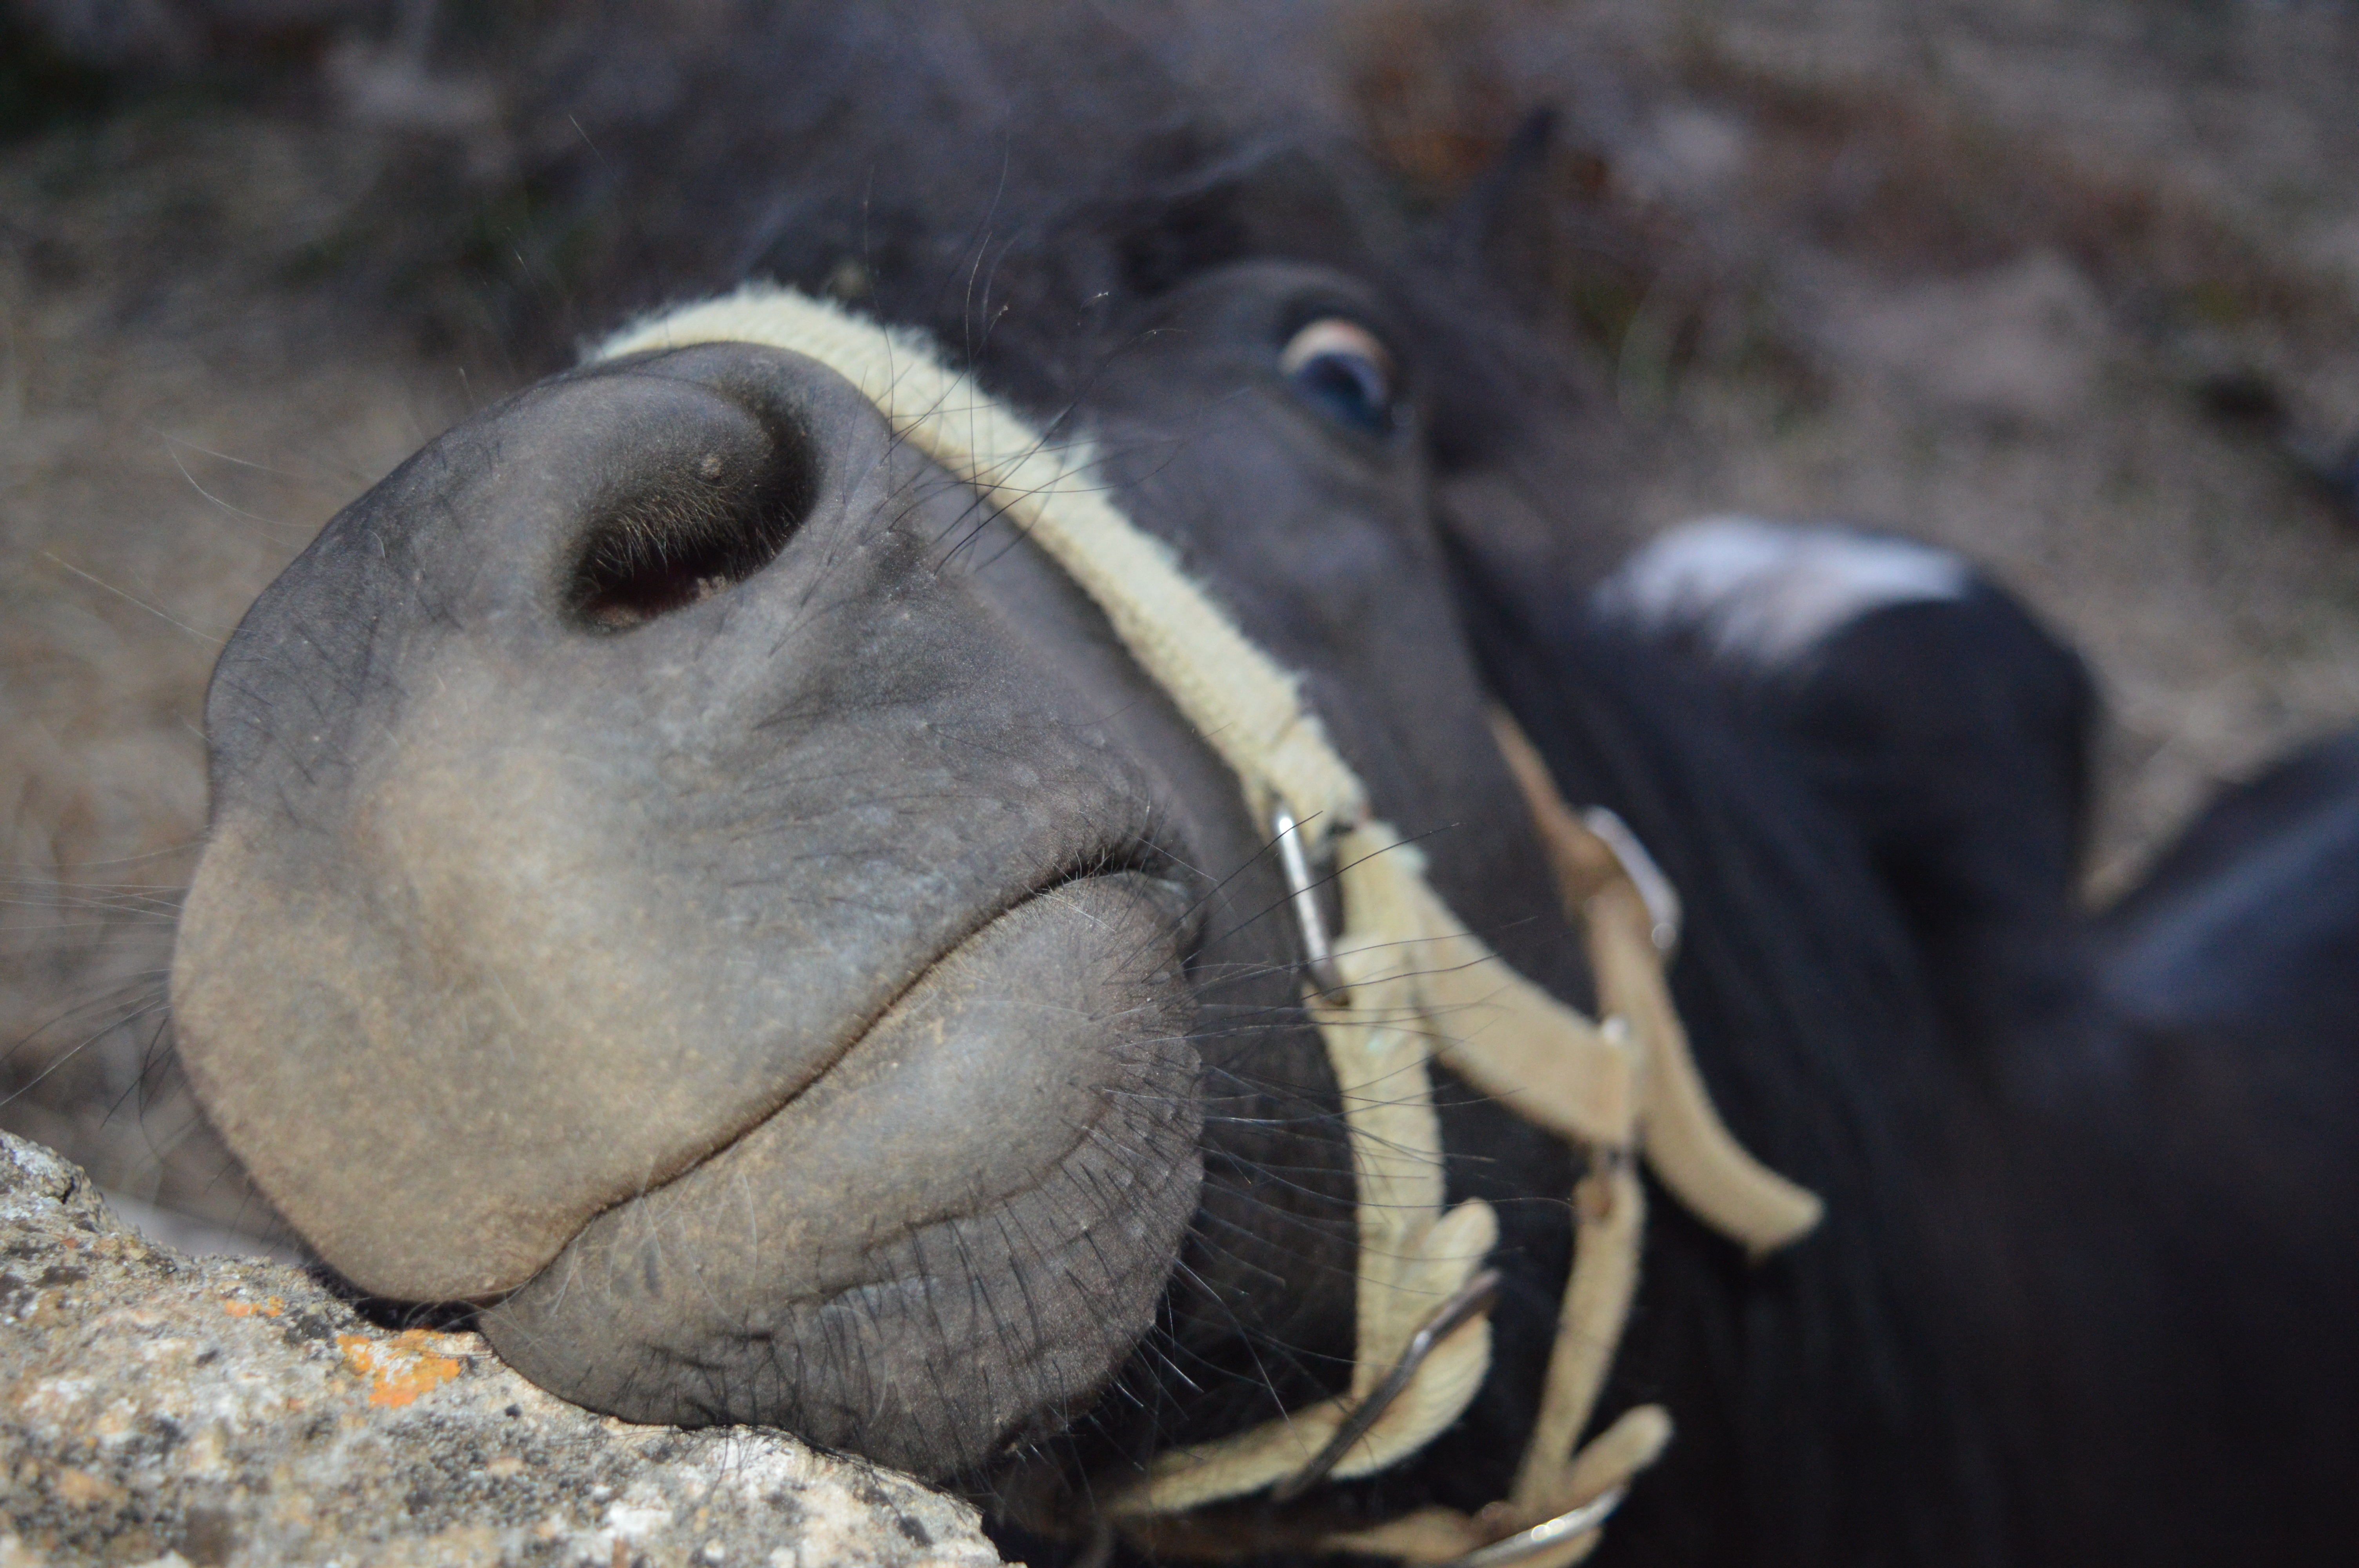
dog, horse, mammal, close up, face, nose, harness, vertebrate, nostrils, funny face, funny photo, dog like mammal